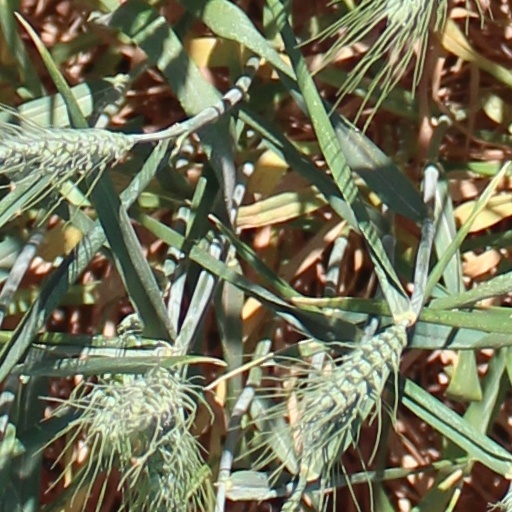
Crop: wheat